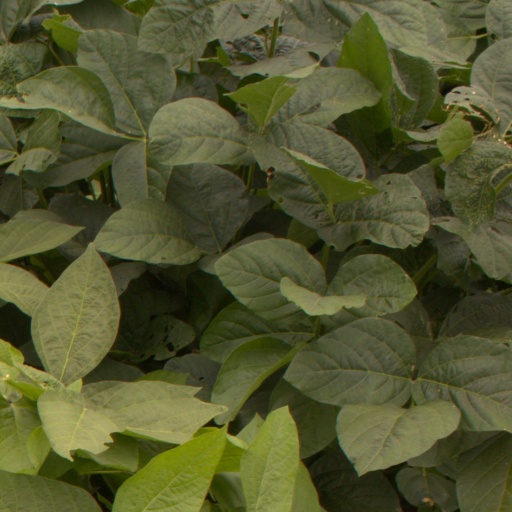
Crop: soybean